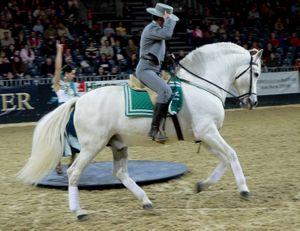
En matière d'équitation, le galop est la plus rapide des allures naturelles du cheval et d'autres équidés. Venant après le trot, le galop est une allure sautée et basculée, diagonale et dissymétrique à trois temps inégaux suivis d'une phase de projection. Cette allure va en moyenne à 21 kilomètres par heure mais peut dépasser 60 kilomètres par heure sur les champs de courses.